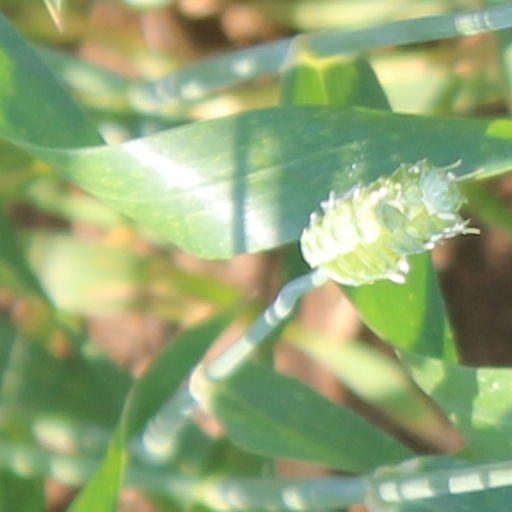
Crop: wheat